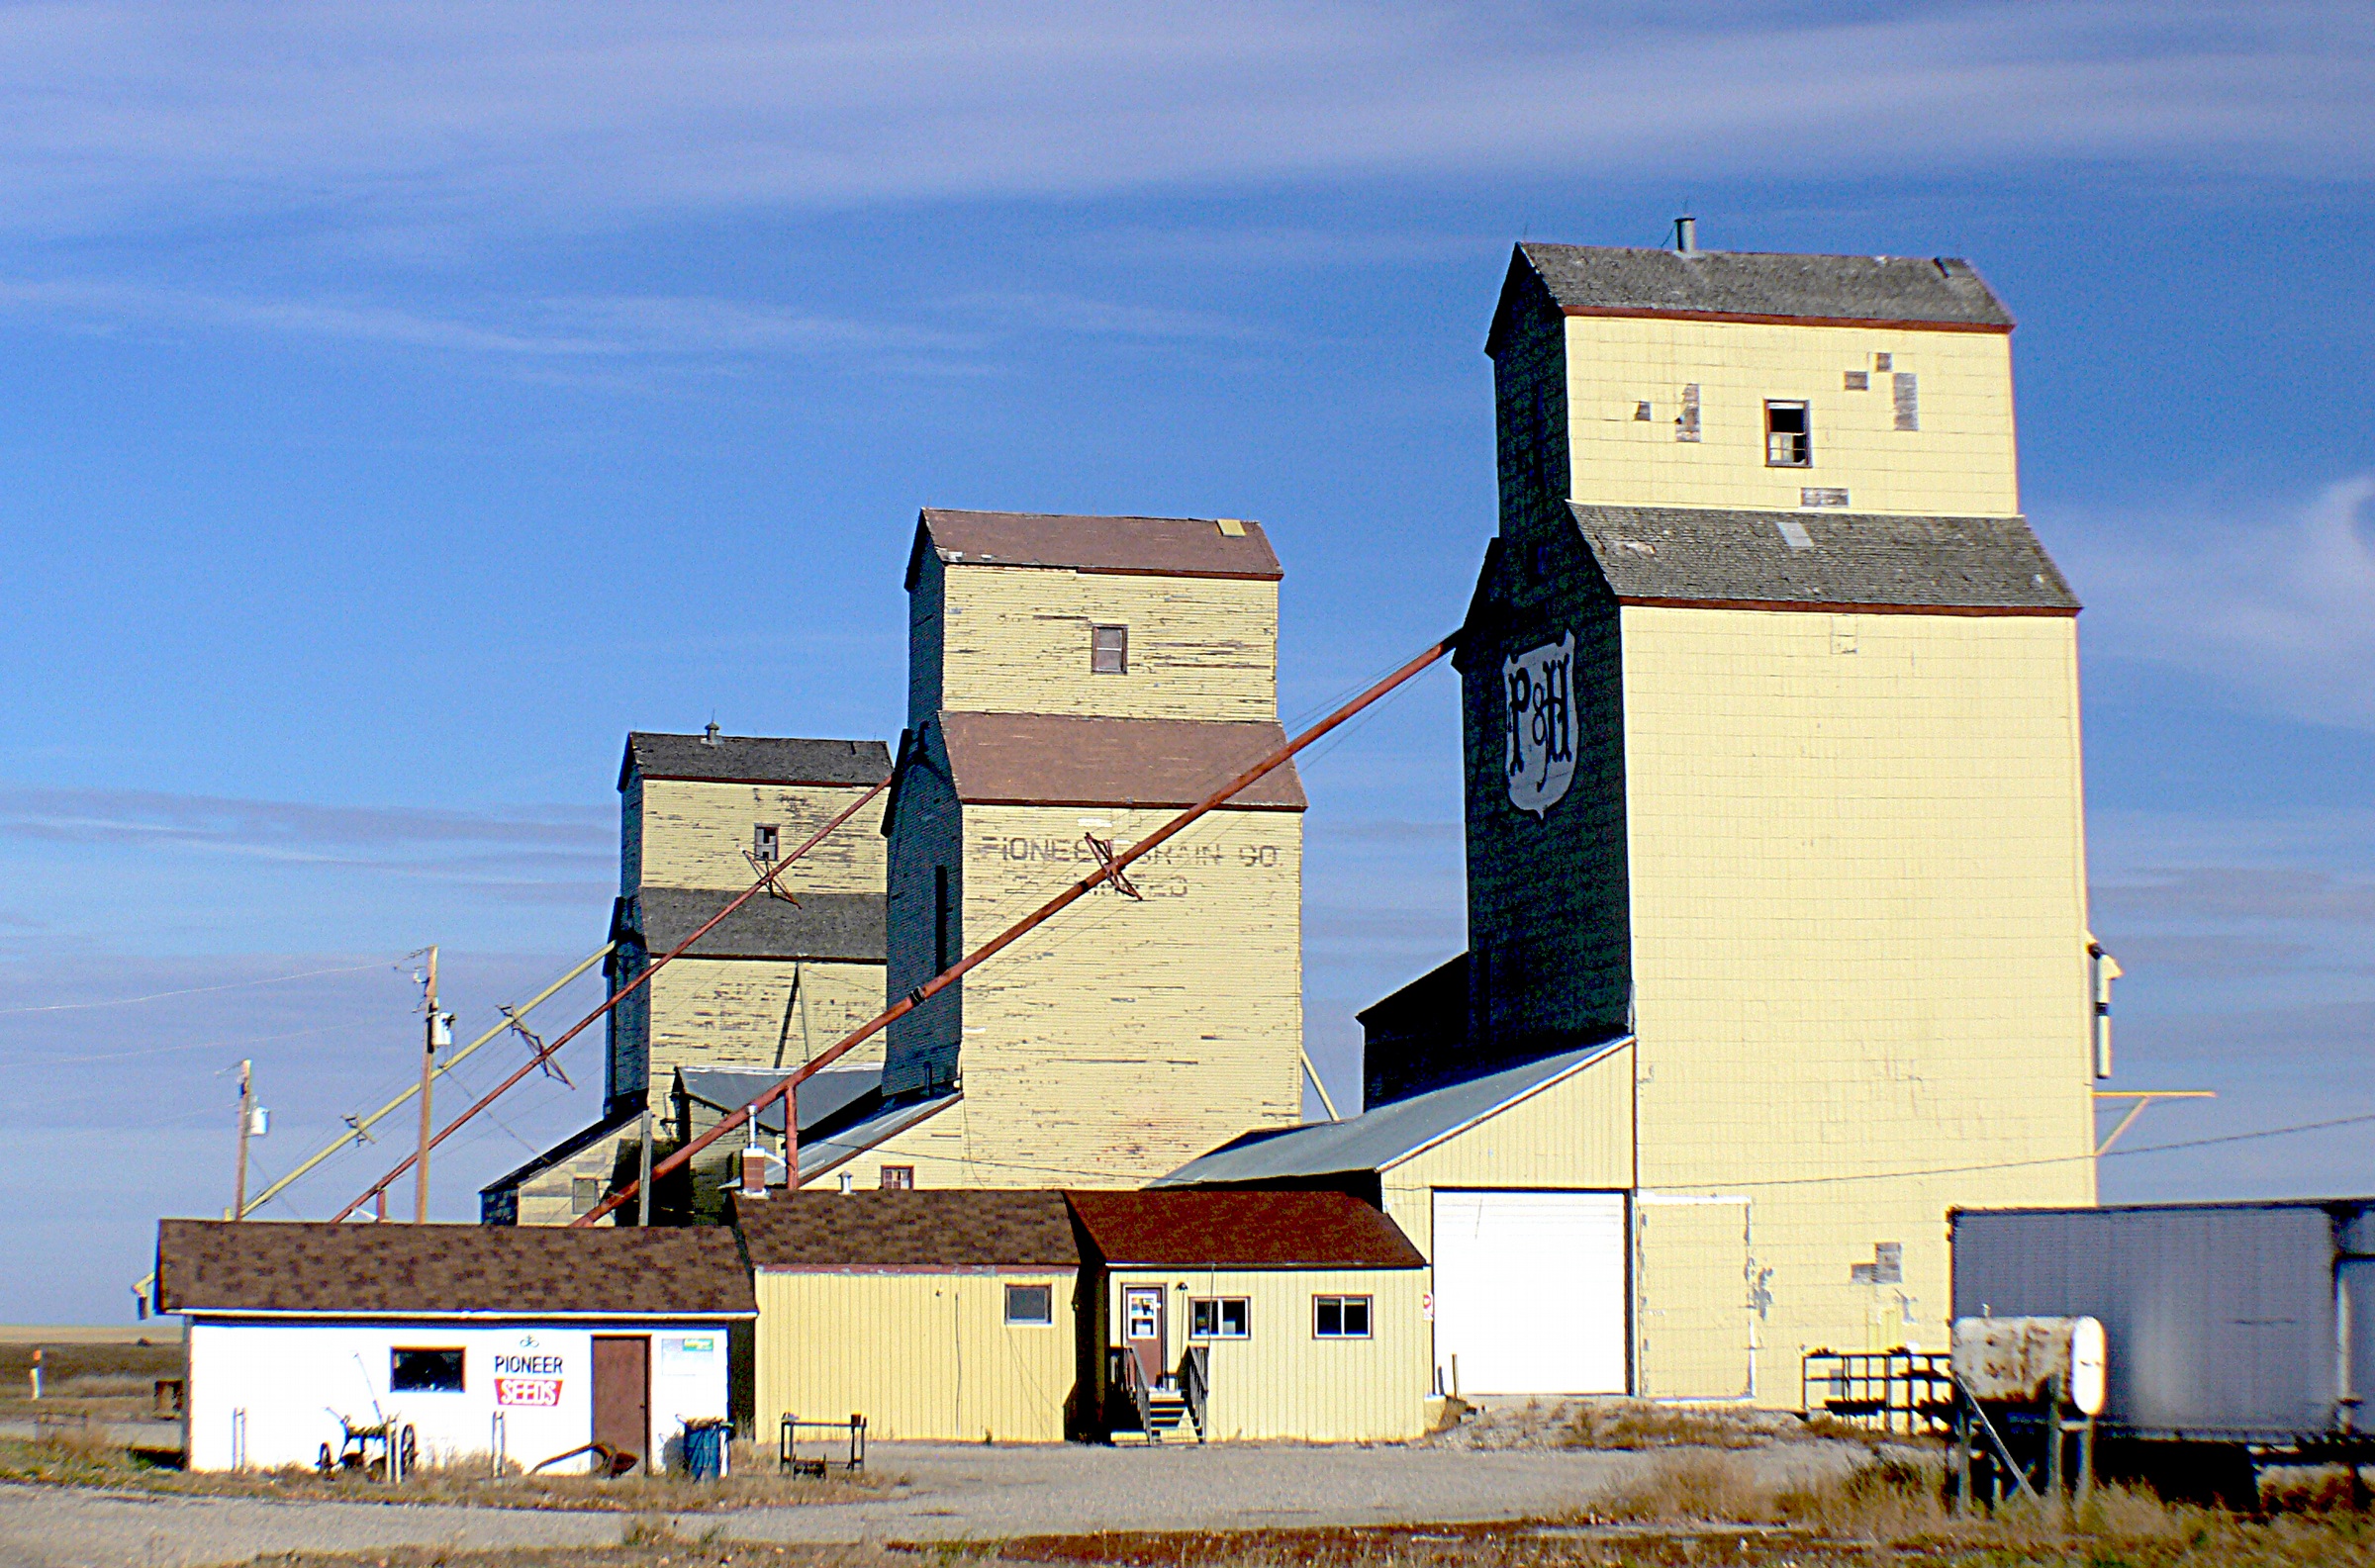
house, tower, canada, silos, lumixfz30, bridgecamera, alberta, sages, grainelevators